Wilbur Olin Hedrick

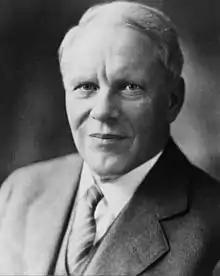
Former economics professor at the M.S.C. and the U. of M.

Wilbur O. Hedrick (1868–1954) started as a professor of economics at Michigan State College in 1908.